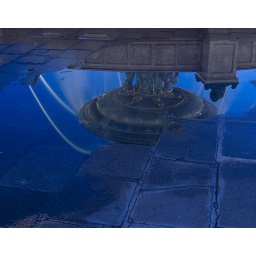
One of the fountains at Place de la Concorde reflected in a pool of water at the base of the fountain